Urums

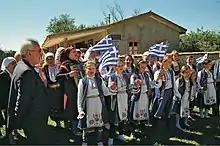
A group of Urums from Crimea waving Greek flags.

Tsalka Urums are sometimes referred to as the Trialeti Greeks or the Transcaucasian Turcophone Greeks, Pontic Greeks and Caucasus Greeks, or ' ('), a name that refers to the Georgian town of Tsalka, where Urums once made up the largest ethnic community.